Saab 37 Viggen

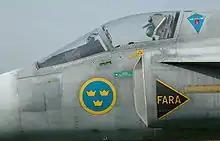
Closeup view of the cockpit and air intake of a JA 37 Viggen

In April 1964, the Swedish government revealed its budget proposal for the Swedish Air Force, in which it had been envisioned that 800 or more Viggens would be produced, which was in turn intended to allow all other combat aircraft then in service with the Swedish Air Force to be replaced with this single type. However, a combination of inflation and other factors eventually reduced the total number of aircraft manufactured to 329. By 1980, up to 149 JA 37 Viggens were projected to be built, and the line to be closed within the decade as the Swedish aerospace industry changed focus to the impending Saab JAS 39 Gripen, the Viggen's eventual replacement. Over time, advances in computing, such as the microprocessor, had enabled greater flexibility than the physical configuration of the Viggen, so further development of the Viggen platform was not viewed as cost-effective. In 1990, production of the Viggen ceased and the final aircraft was delivered.